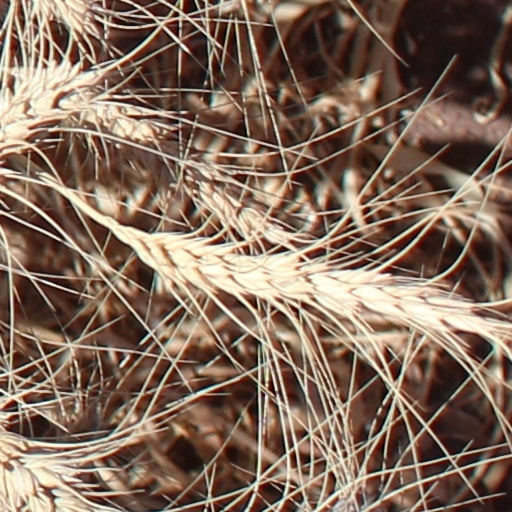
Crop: wheat